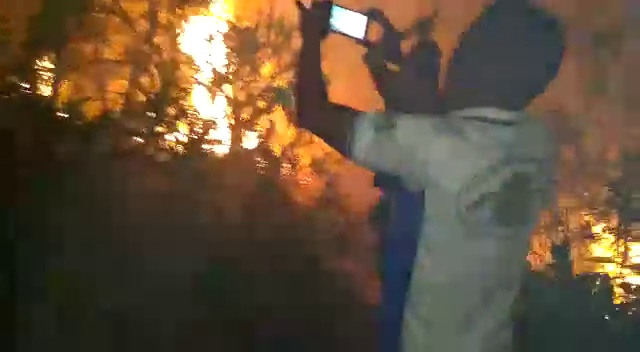
Fire: yes
Smoke: no